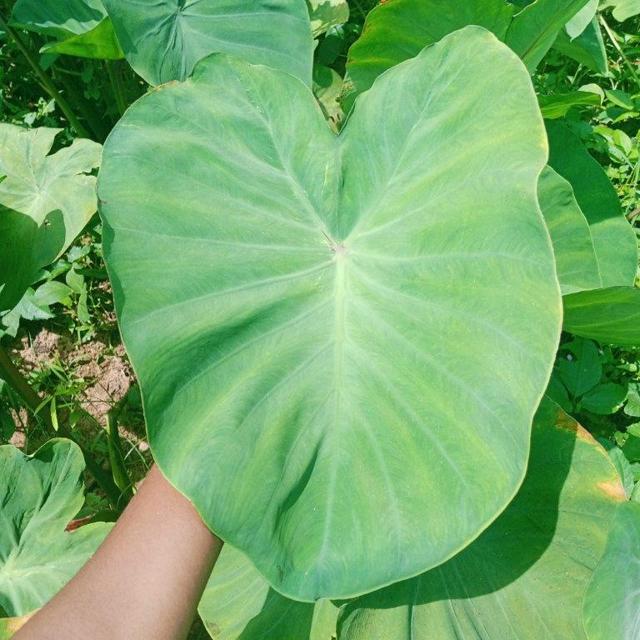
Label: Healthy